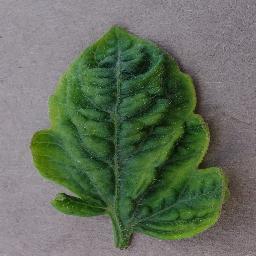
Label: Tomato___Tomato_Yellow_Leaf_Curl_Virus